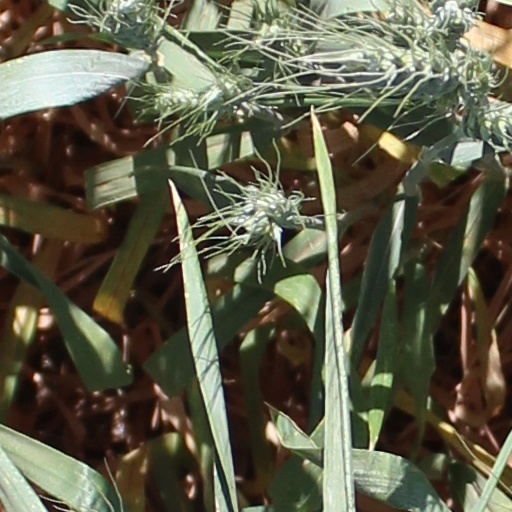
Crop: wheat